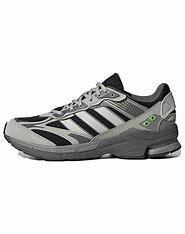
Brand: adidas
Model: Spiritain 2000